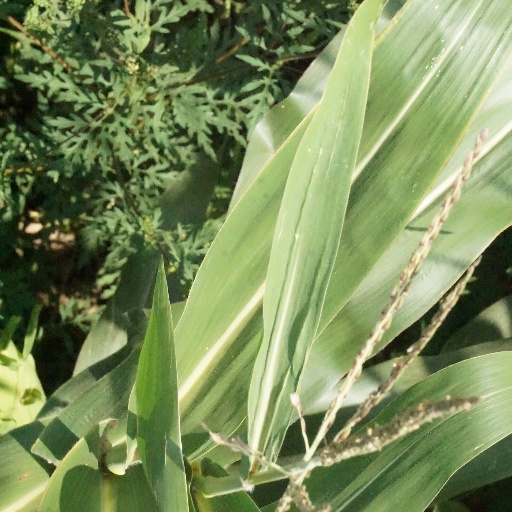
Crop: maize; corn